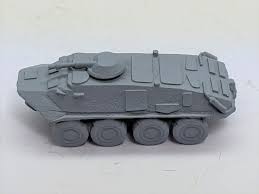
Label: BTR